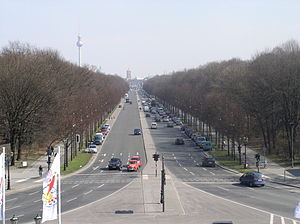
Straße des 17. Juni
Straße des 17. Juni set fra foden af Siegessäule.
Straße des 17. Juni er en gade i det centrale Berlin, Tyskland.